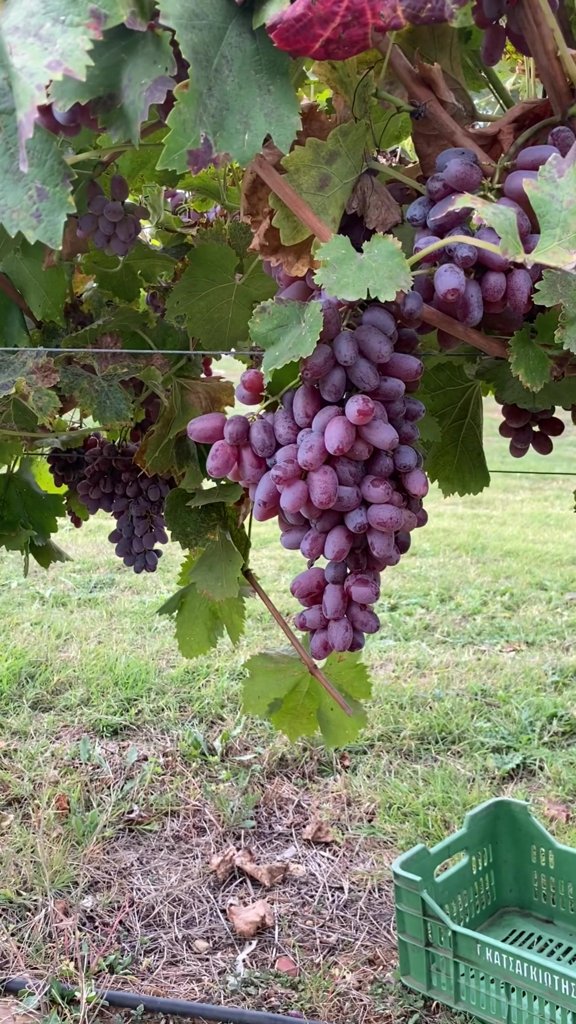
Berries visible: 193
Grape clusters: 6